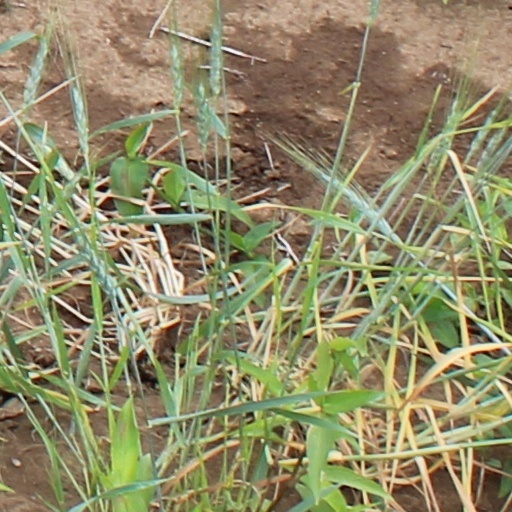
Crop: wheat